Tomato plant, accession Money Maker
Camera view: bottom (45 deg); turntable rotation: 270 degrees
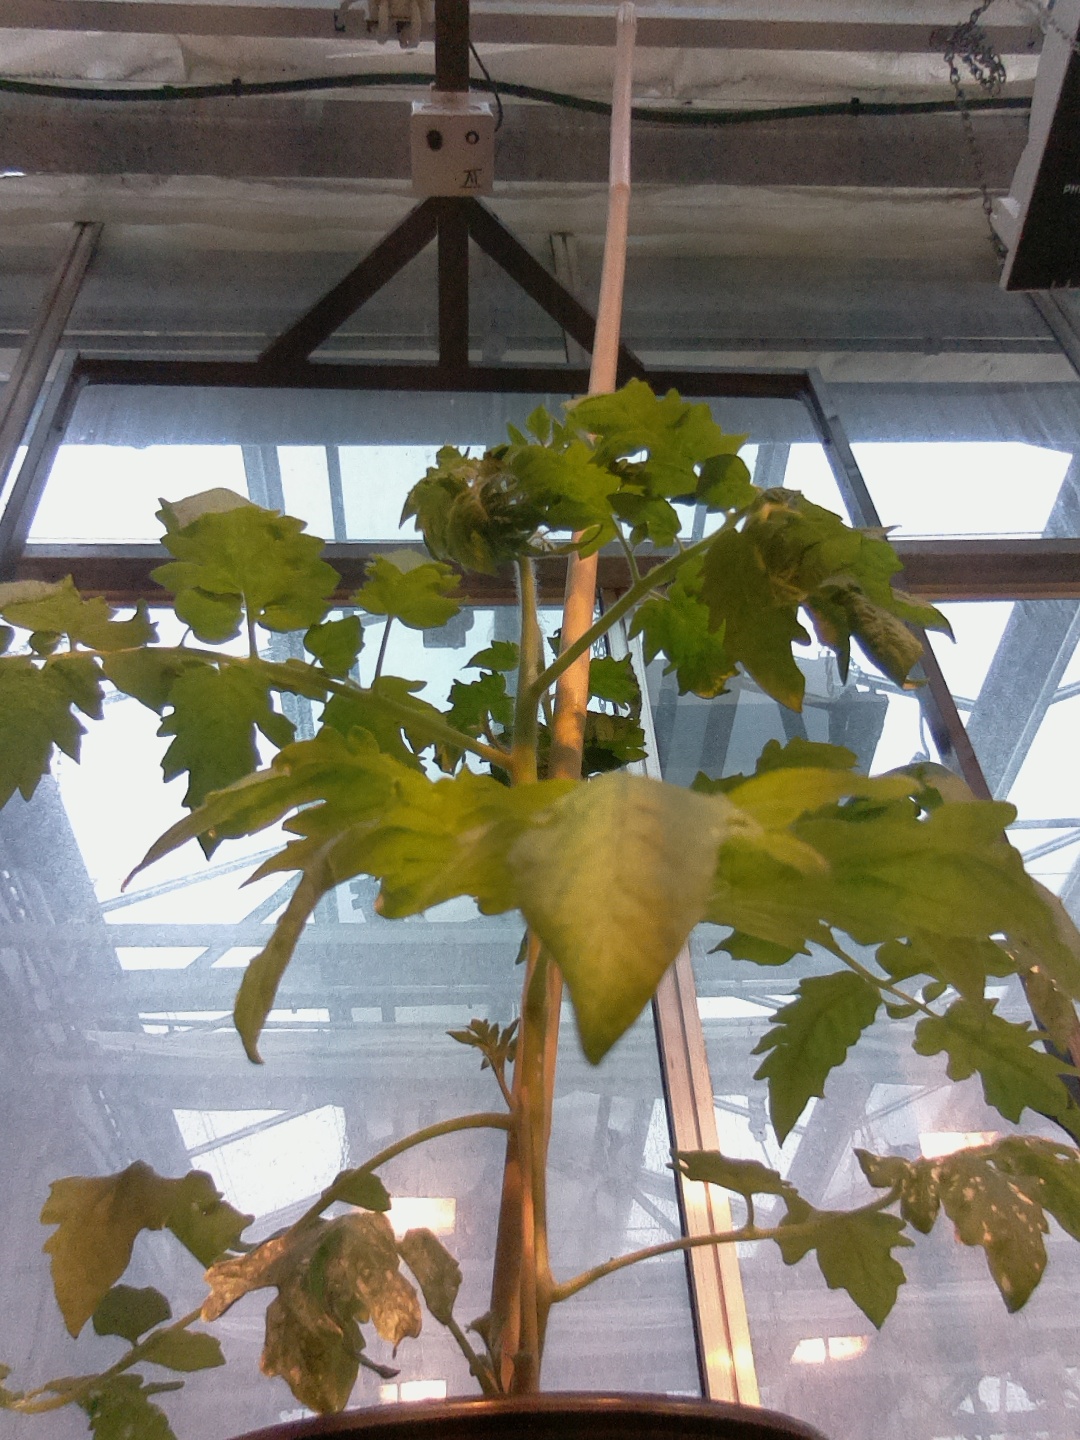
BBCH growth stage 53: 3 inflorescences visible